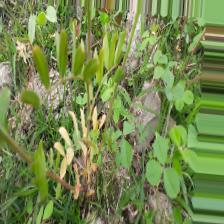
Label: Ascochyta blight